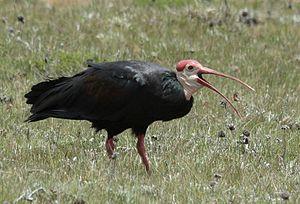
L'Ibis chauve, aussi appelé Ibis érémite, est une espèce d'oiseaux de la famille des threskiornithidés. Contrairement aux autres ibis qui nichent dans les arbres ou au niveau du sol dans les zones humides, il vit en colonies sur des parois rocheuses semi-arides et sur des falaises côtières.